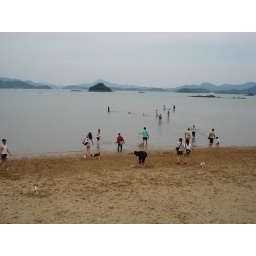
every man and his dog in sai kung having a sunday swim at the beach